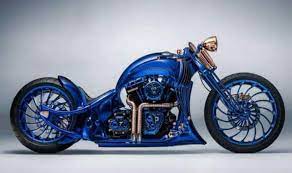
Vehicle type: Motorcycles